New Fort York

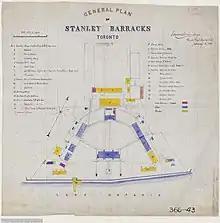
General Plan of Stanley Barracks

When the British set up the military defences of York, Upper Canada, a military reservation was created by Lieutenant-Governor Simcoe, roughly bordered by today's Dufferin Street, Queen Street, Peter Street and the lakeshore. Two 18-pounder guns were placed on the lakeshore just to the east of the future fort site, known as the Western Battery, to protect the approach to the harbour. Guns were also placed on the western shoreline of the Toronto Islands. The Western Battery guns were destroyed in the War of 1812's Battle of York in 1813.